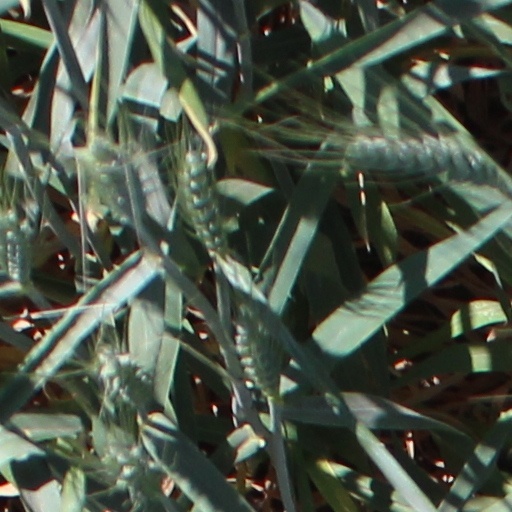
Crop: wheat